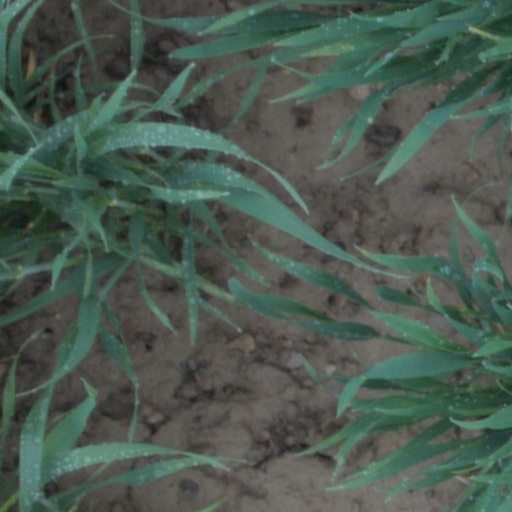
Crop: wheat